Art and Design University of Cluj-Napoca

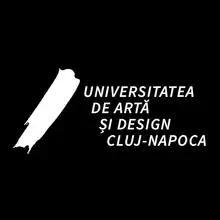
Universitatea de Artă și Design Cluj-Napoca

The Art and Design University is an art university located in Cluj-Napoca, Romania. It was founded on November 15, 1925, as the "Fine Arts School of Cluj". It was formerly known as Academy of Visual Arts "Ioan Andreescu" until 30 June 2000.